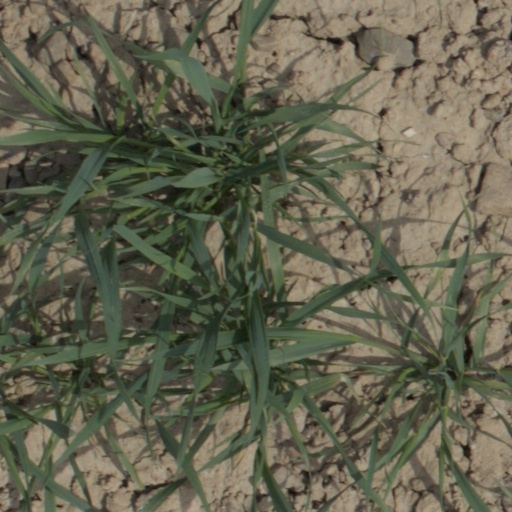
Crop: wheat